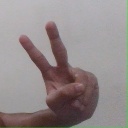
अक्षर: ऐ